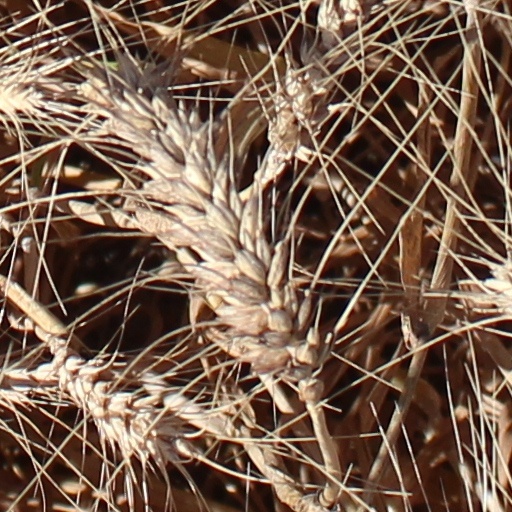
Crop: wheat